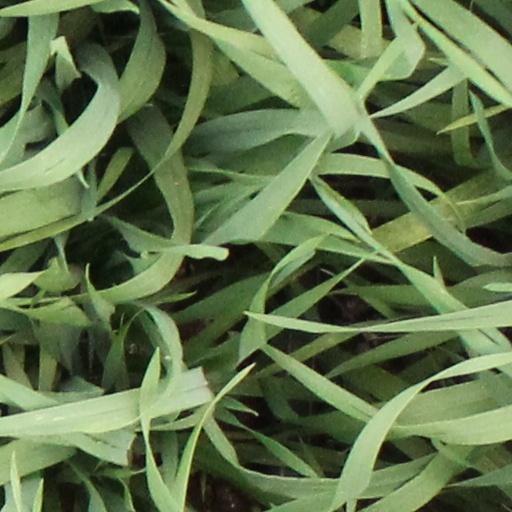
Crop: wheat